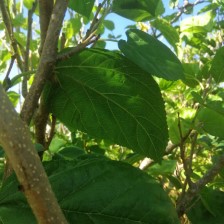
Variety: BlackAustralia